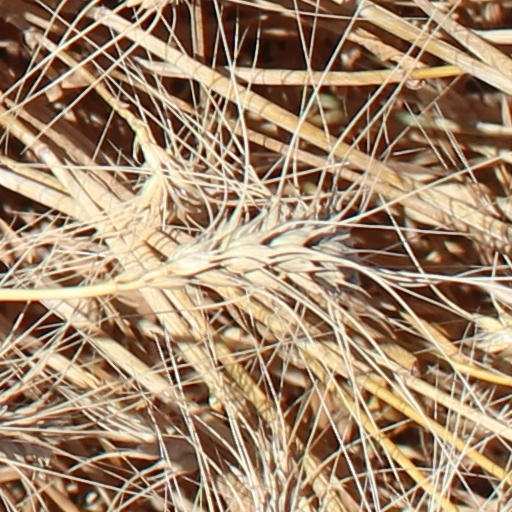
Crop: wheat